Øresundslinjen

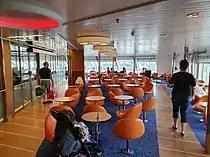
"Tycho Brahe", interior

Øresundslinjen was originally established in 1996 under the name "Sundbroen" ("The Sound Bridge") by the Danish shipowner Per Henriksen. It was sold in 1997 and changed its name to HH-Ferries. In 2001 the company was sold again, this time to the Swedish business group Stena, operating under the Scandlines brand. After further cooperation deals, the company was suddenly owned by the same cooperation as former competitors Scandlines.